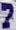
Number: 7